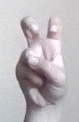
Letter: toot